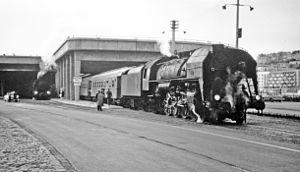
La gare de Boulogne-Maritime, aussi appelée gare maritime de Boulogne-sur-Mer, est une ancienne gare ferroviaire et maritime française, située sur le port de Boulogne-sur-Mer, sous-préfecture du département du Pas-de-Calais, en région Hauts-de-France.